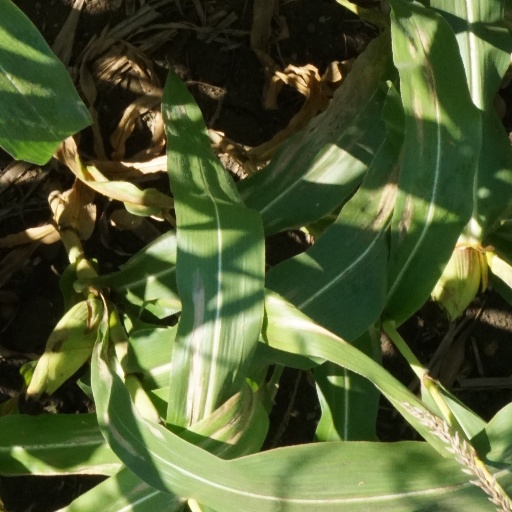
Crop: maize; corn